Wartberg culture

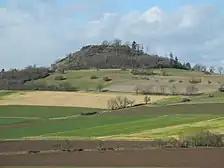
The Wartberg near Kirchberg

Its best known sites are Wartberg, near Kirchberg, Hasenberg, a hill near Lohne, as well as Güntersberg and Bürgel, hills near Gudensberg (all of the above are located on basalt outcrops in the fertile Fritzlar basin), and from the Calden earthwork enclosure. Nearly all settlements identified so far are in hilltop locations: an enclosed site at Wittelsberg near Amöneburg is an exception. Virtually all the known settlements appear to have come into existence several hundred years after the development of Wartberg pottery (see below); early Wartberg settlement activity remains mostly unknown as yet.